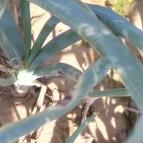
Crop: Onion
Condition: alternaria-d